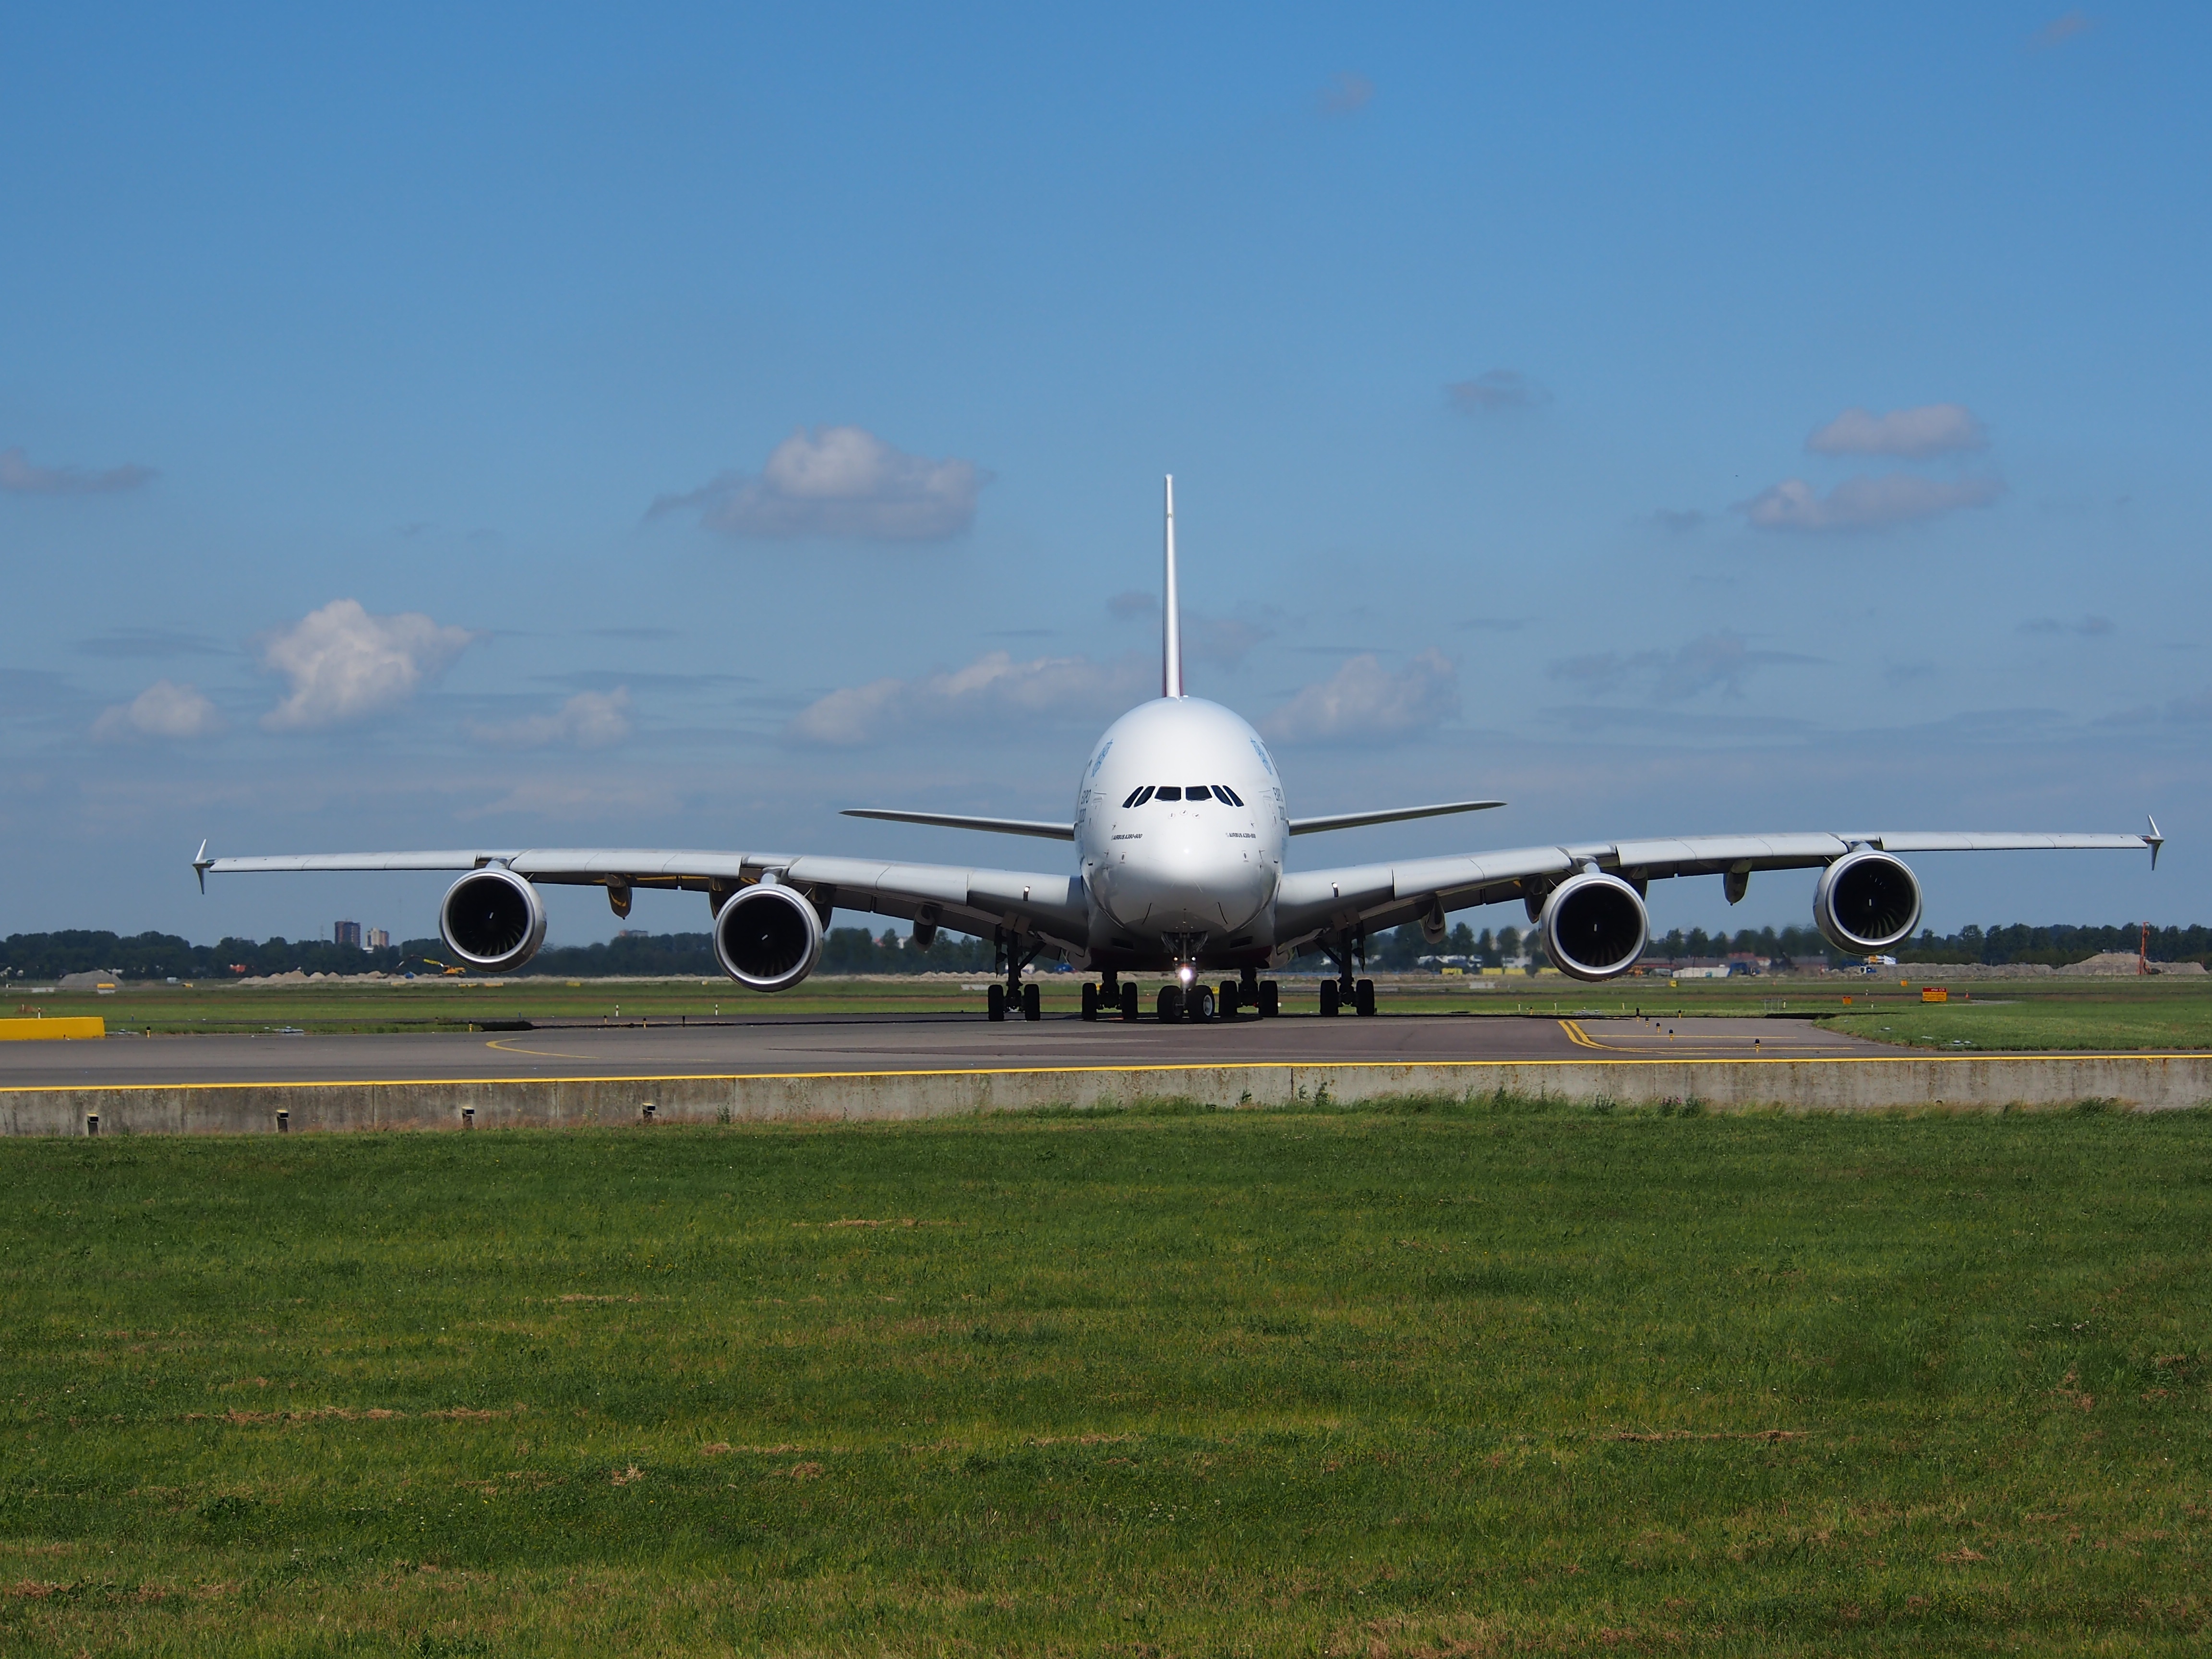
wing, technology, airport, airplane, plane, aircraft, jet, vehicle, airline, aviation, flight, airliner, emirates, airbus, landing, schiphol, boeing, takeoff, jet aircraft, airbus a330, boeing 777, boeing 747, boeing 767, airbus a380, air travel, boeing 757, atmosphere of earth, wide body aircraft, narrow body aircraft